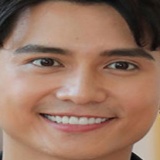
diễn viên Mạnh Quân